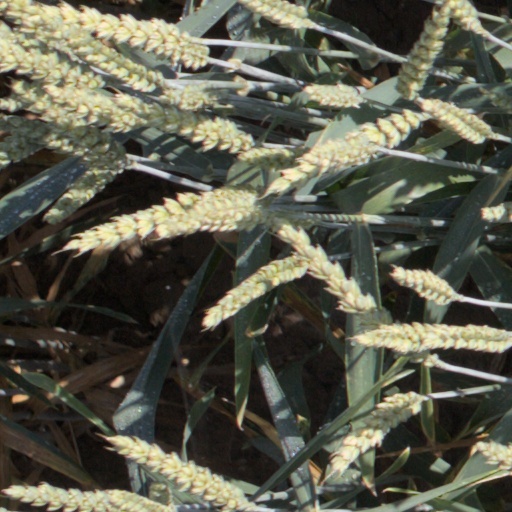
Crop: wheat